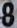
Number: 8